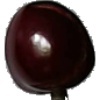
Label: cherry